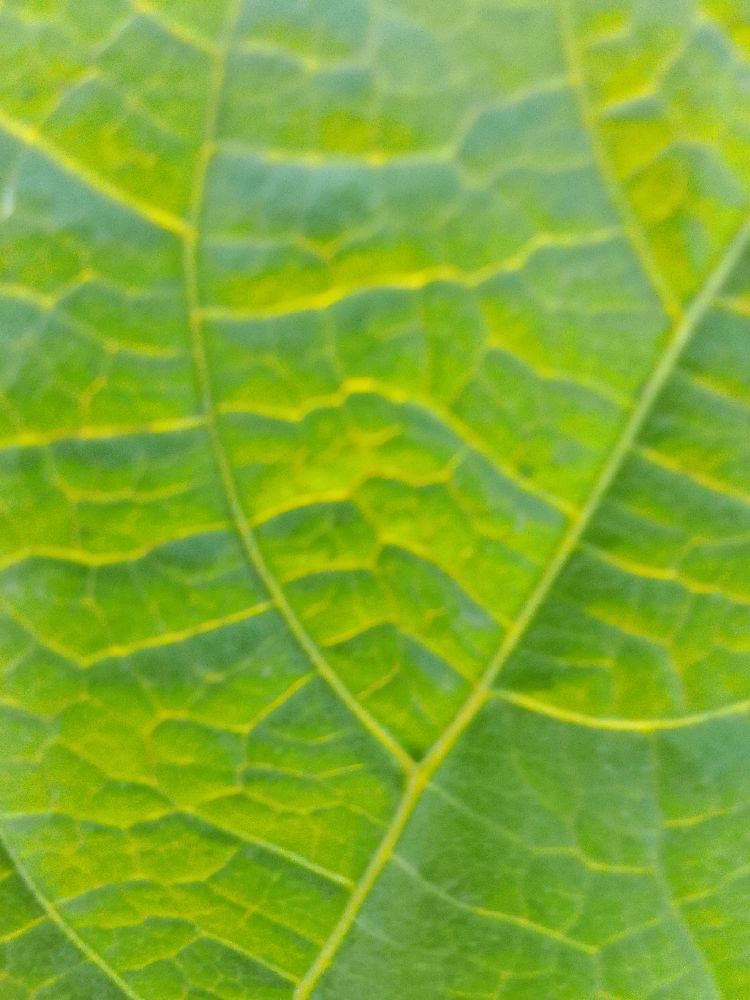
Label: healthy